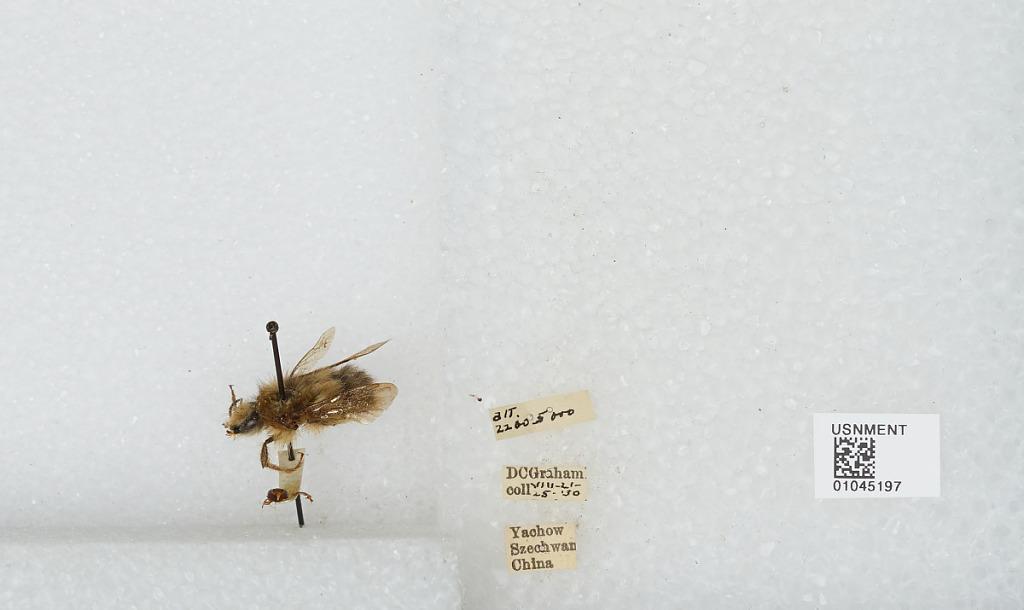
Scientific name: Bombus sp.
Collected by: D. Graham
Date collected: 1930-8-21
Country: China
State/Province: Sichuan
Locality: Yucheng